Ray Lindwall

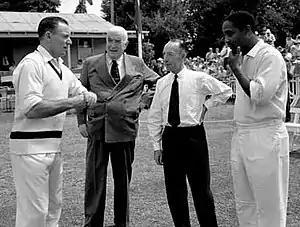
Lindwall (l) with (l to r) Australian prime minister Sir Robert Menzies, his former Test captain Lindsay Hassett and then West Indies' captain Frank Worrell at Manuka Oval in 1961.

During the winter of 1958, nearing his 37th birthday, Lindwall stepped up his bid to reclaim his Test place. He committed him to an intense fitness program that included a 5 km daily run followed by vigorous exercises to increase his abdominal and back strength. He set up equipment in his garage. Lindwall was determined to add to his Test tally of 212 wickets, which was just four behind the Australian record of Clarrie Grimmett. He was unmoved by a 6000-pound offer from an English newspaper to cover the 1958–59 Ashes series as a journalist, instead wanting to play in the series.